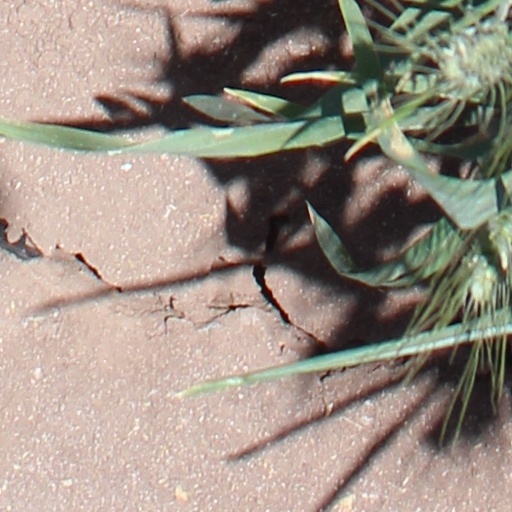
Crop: wheat